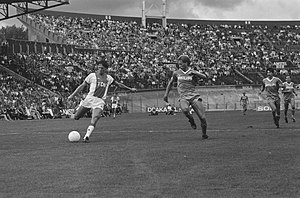
Adick Koot
Adick Koot er en hollandsk tidligere fodboldspiller.